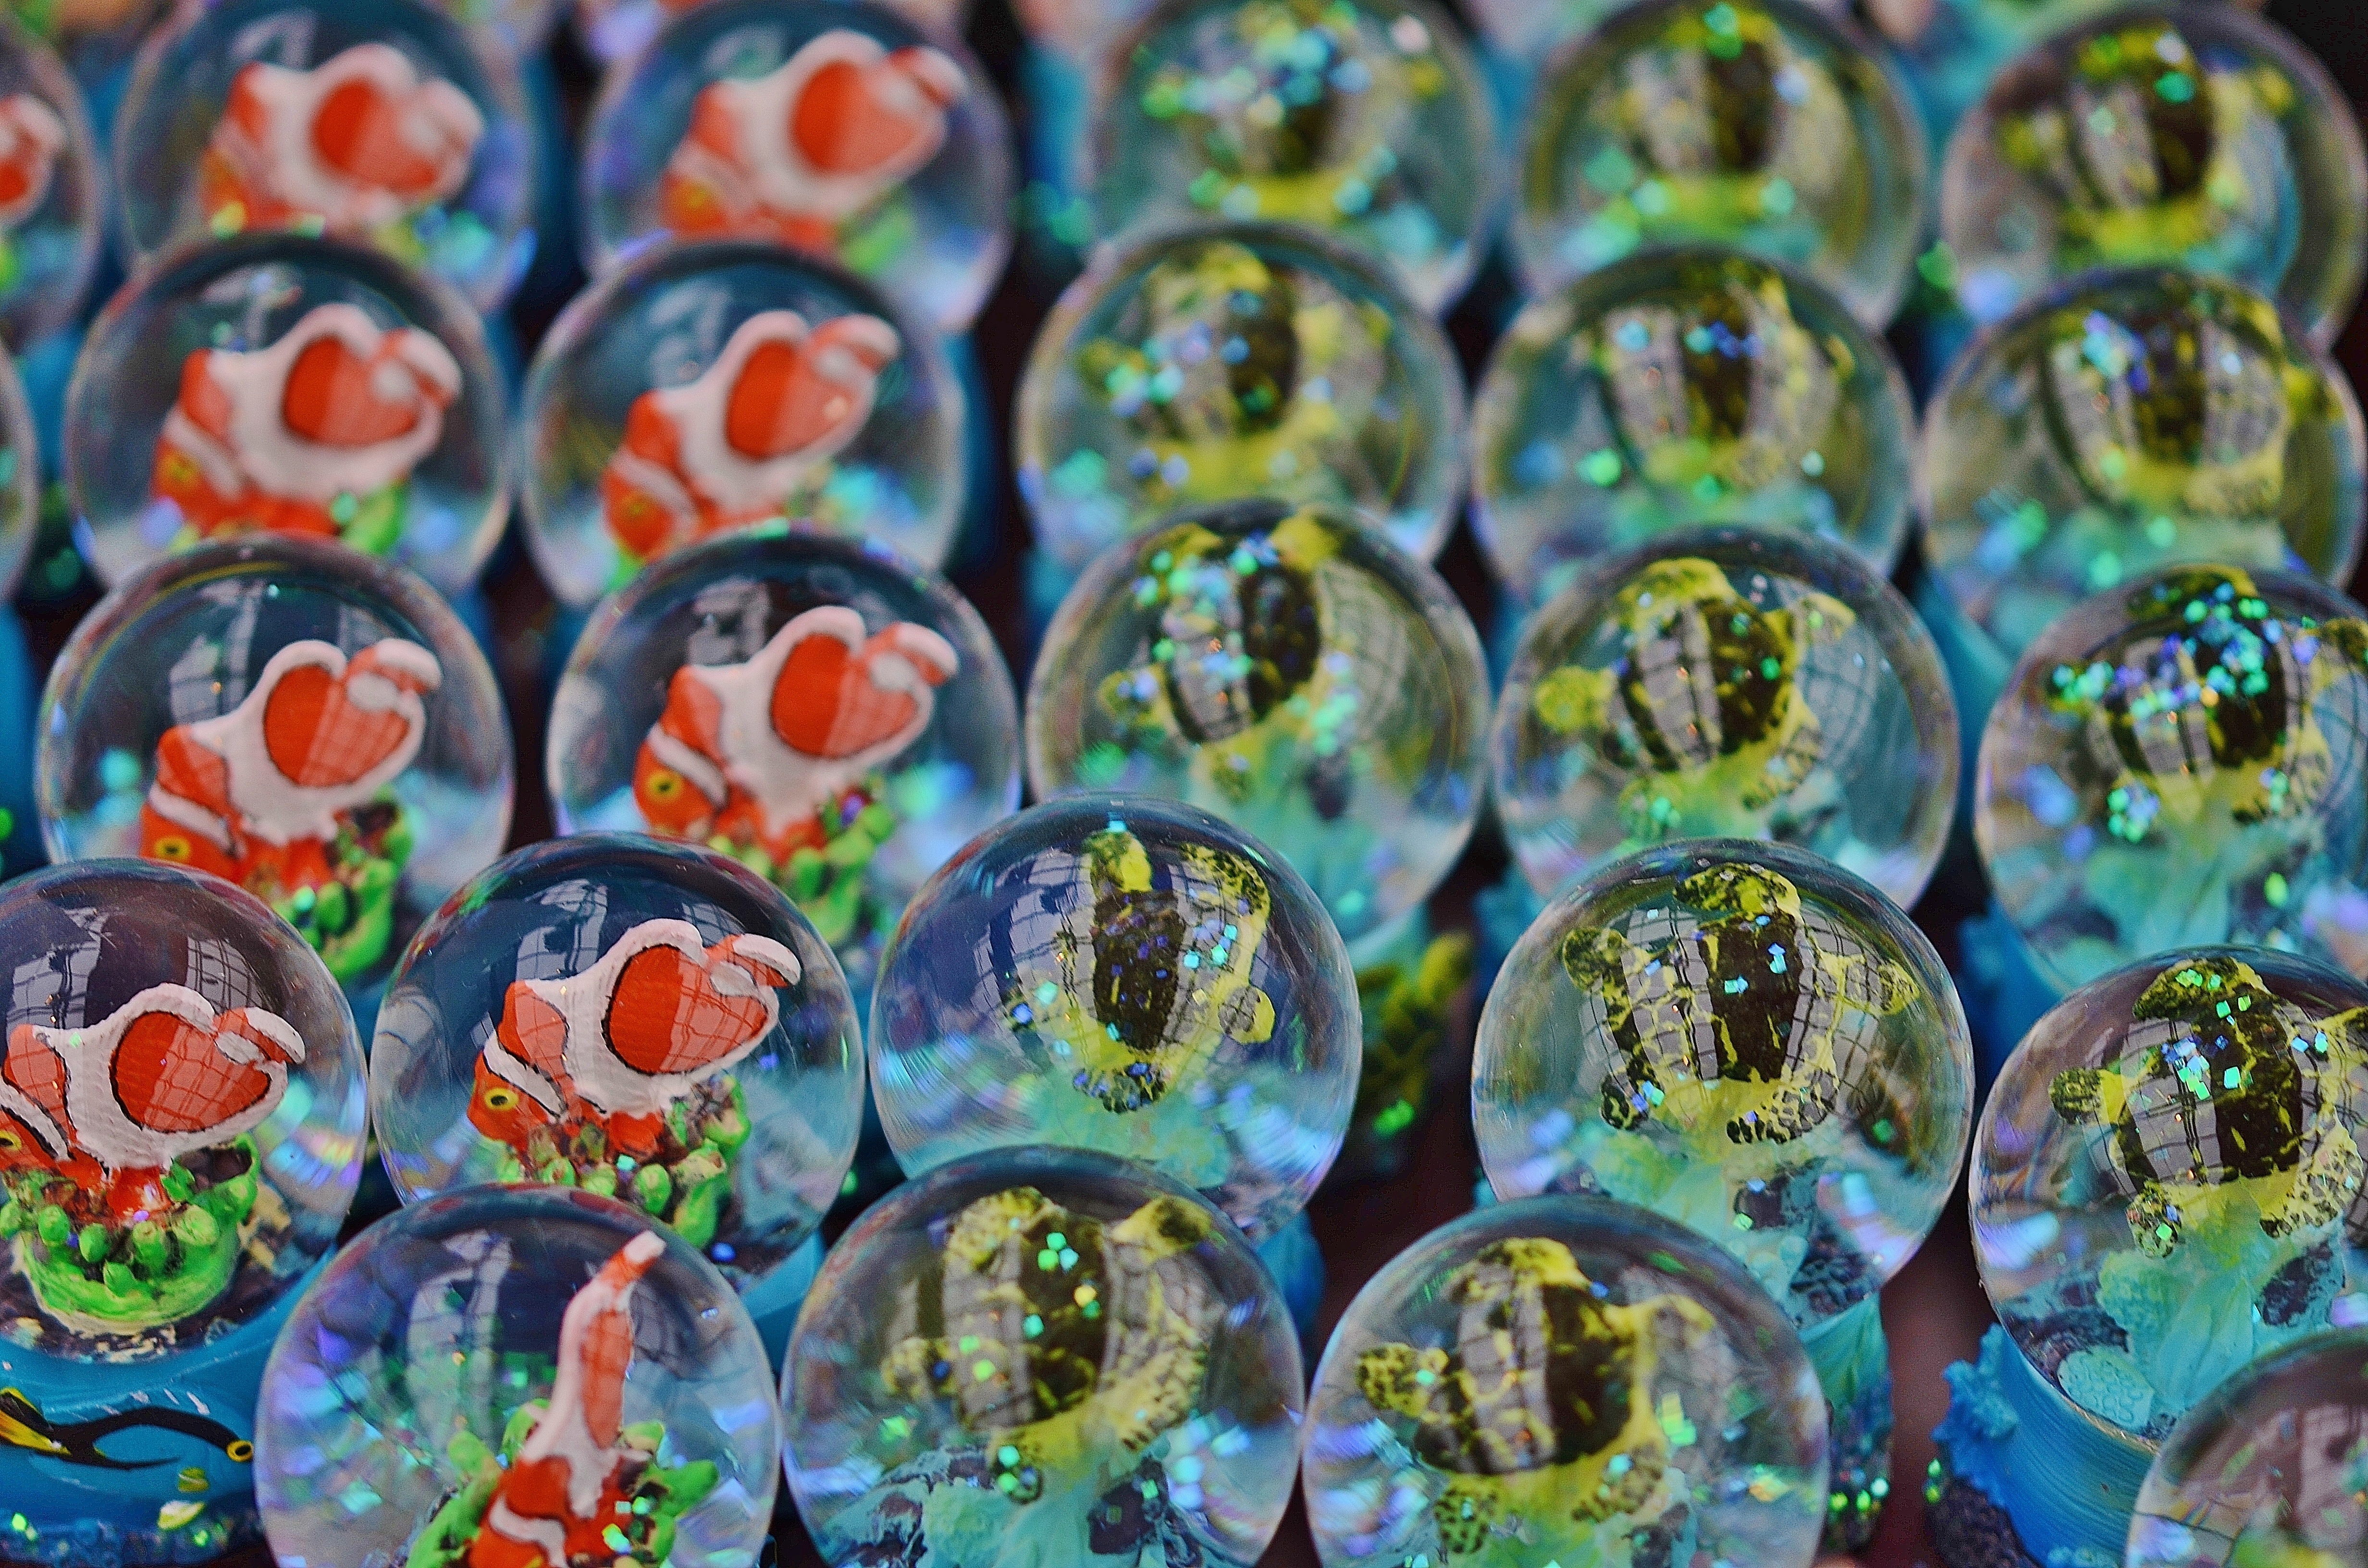
glass, blue, fun, marine, bubbles, fishes